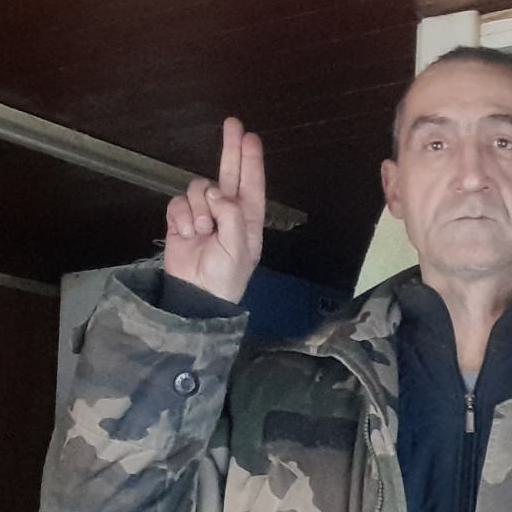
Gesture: two_up